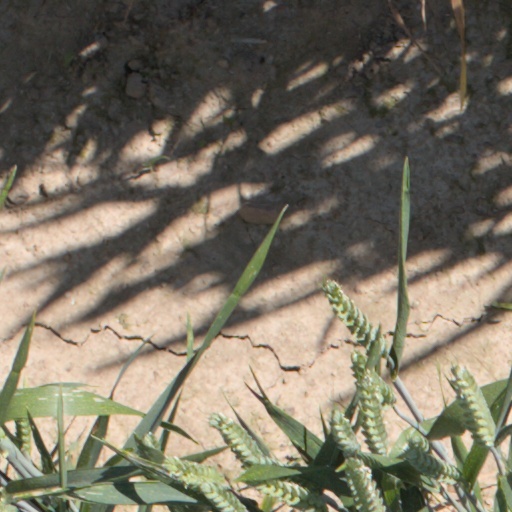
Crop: wheat